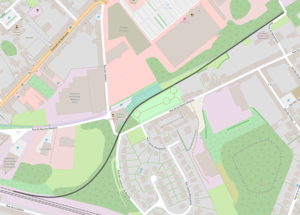
La ligne 240 est une ancienne ligne ferroviaire industrielle belge de la ville de La Louvière.